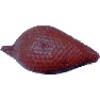
Label: Salak 1